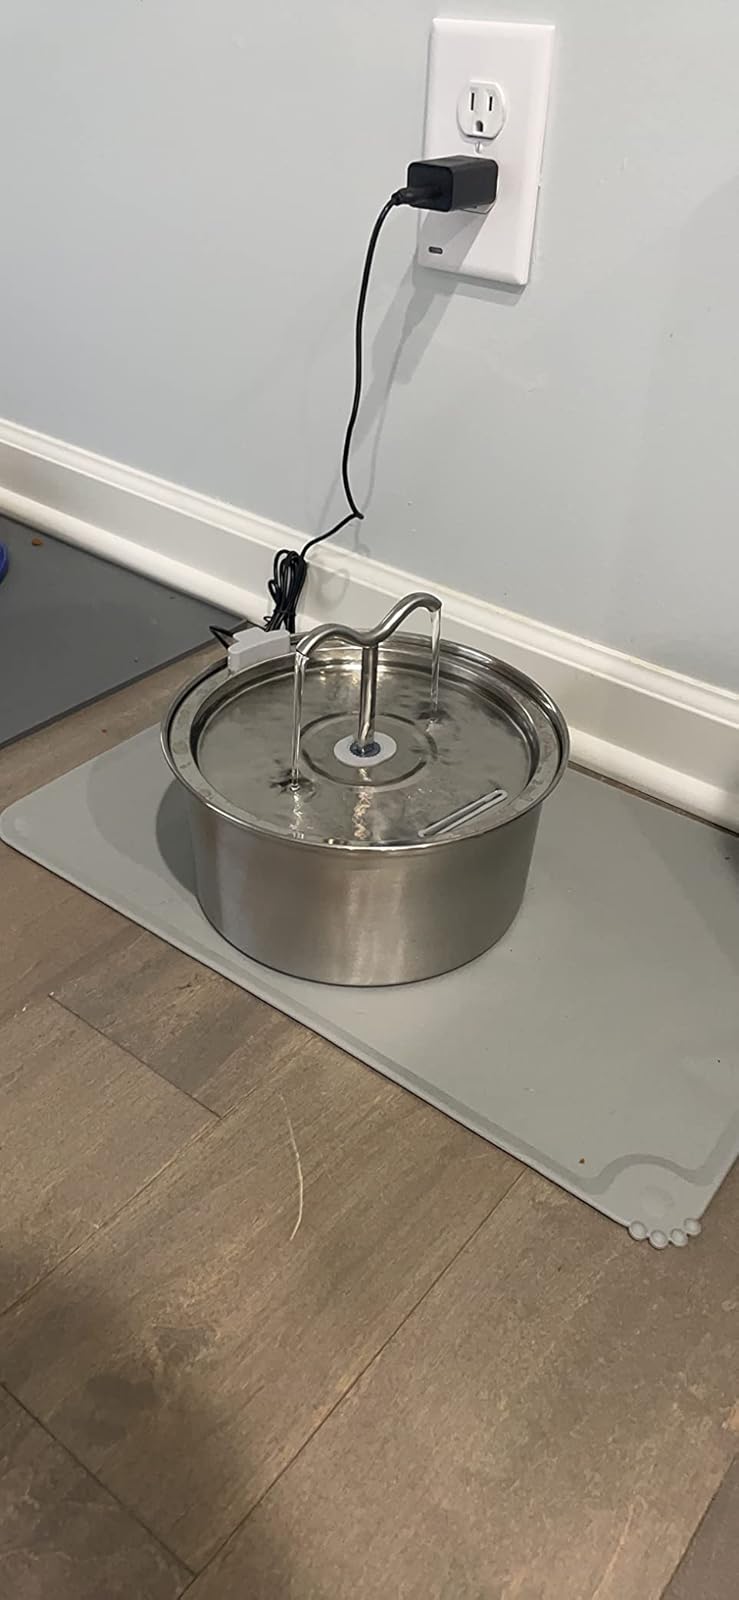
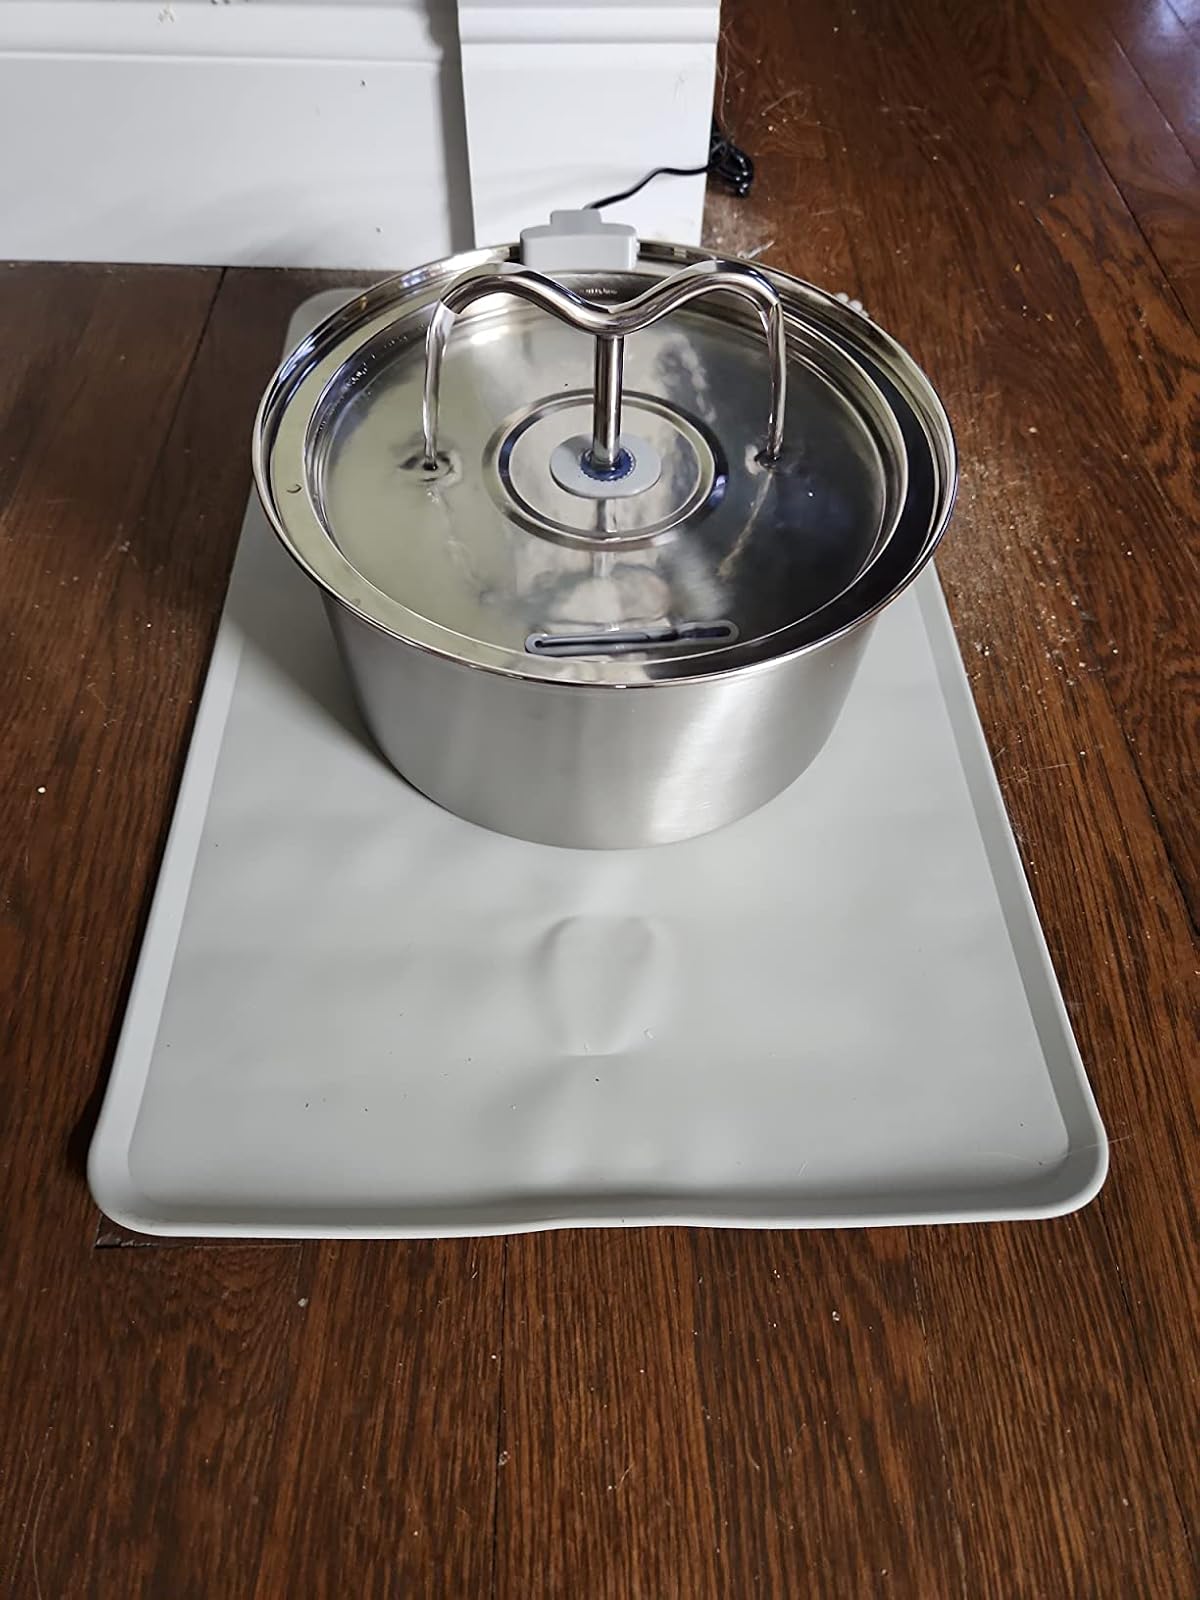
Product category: items_bowl
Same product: yes